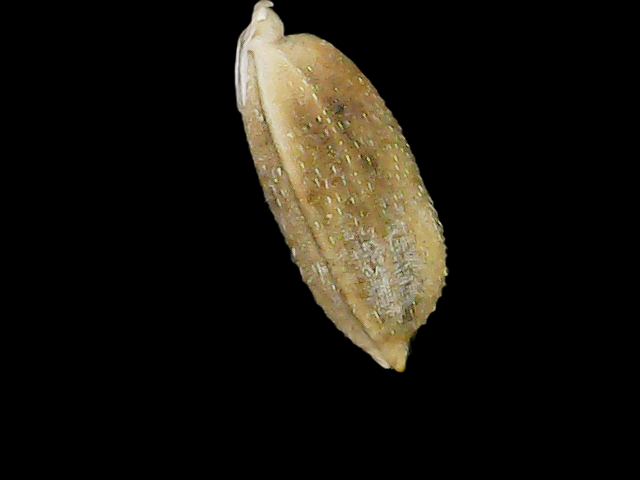
Rice variety: Bd33